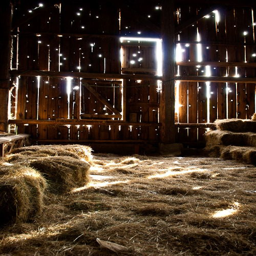
i love the way light shines through old barns ...